Day Dreaming (Aretha Franklin song)

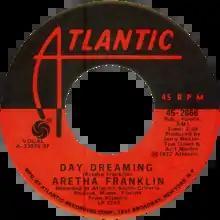
One of Side-A labels of US vinyl single

"Day Dreaming" is a soul single by American singer Aretha Franklin. Released from her album "Young, Gifted and Black", it spent two weeks at the top of the Hot Soul Singles chart in April 1972 and peaked at number five on the "Billboard" Hot 100 and number 11 on the Easy Listening singles chart. "Billboard" ranked it as the No. 61 song for 1972.